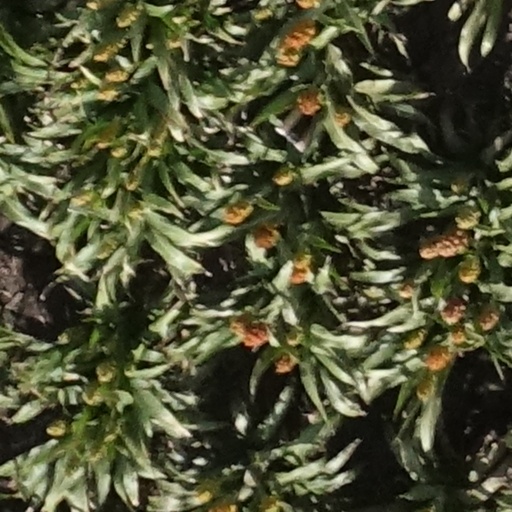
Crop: sorghum